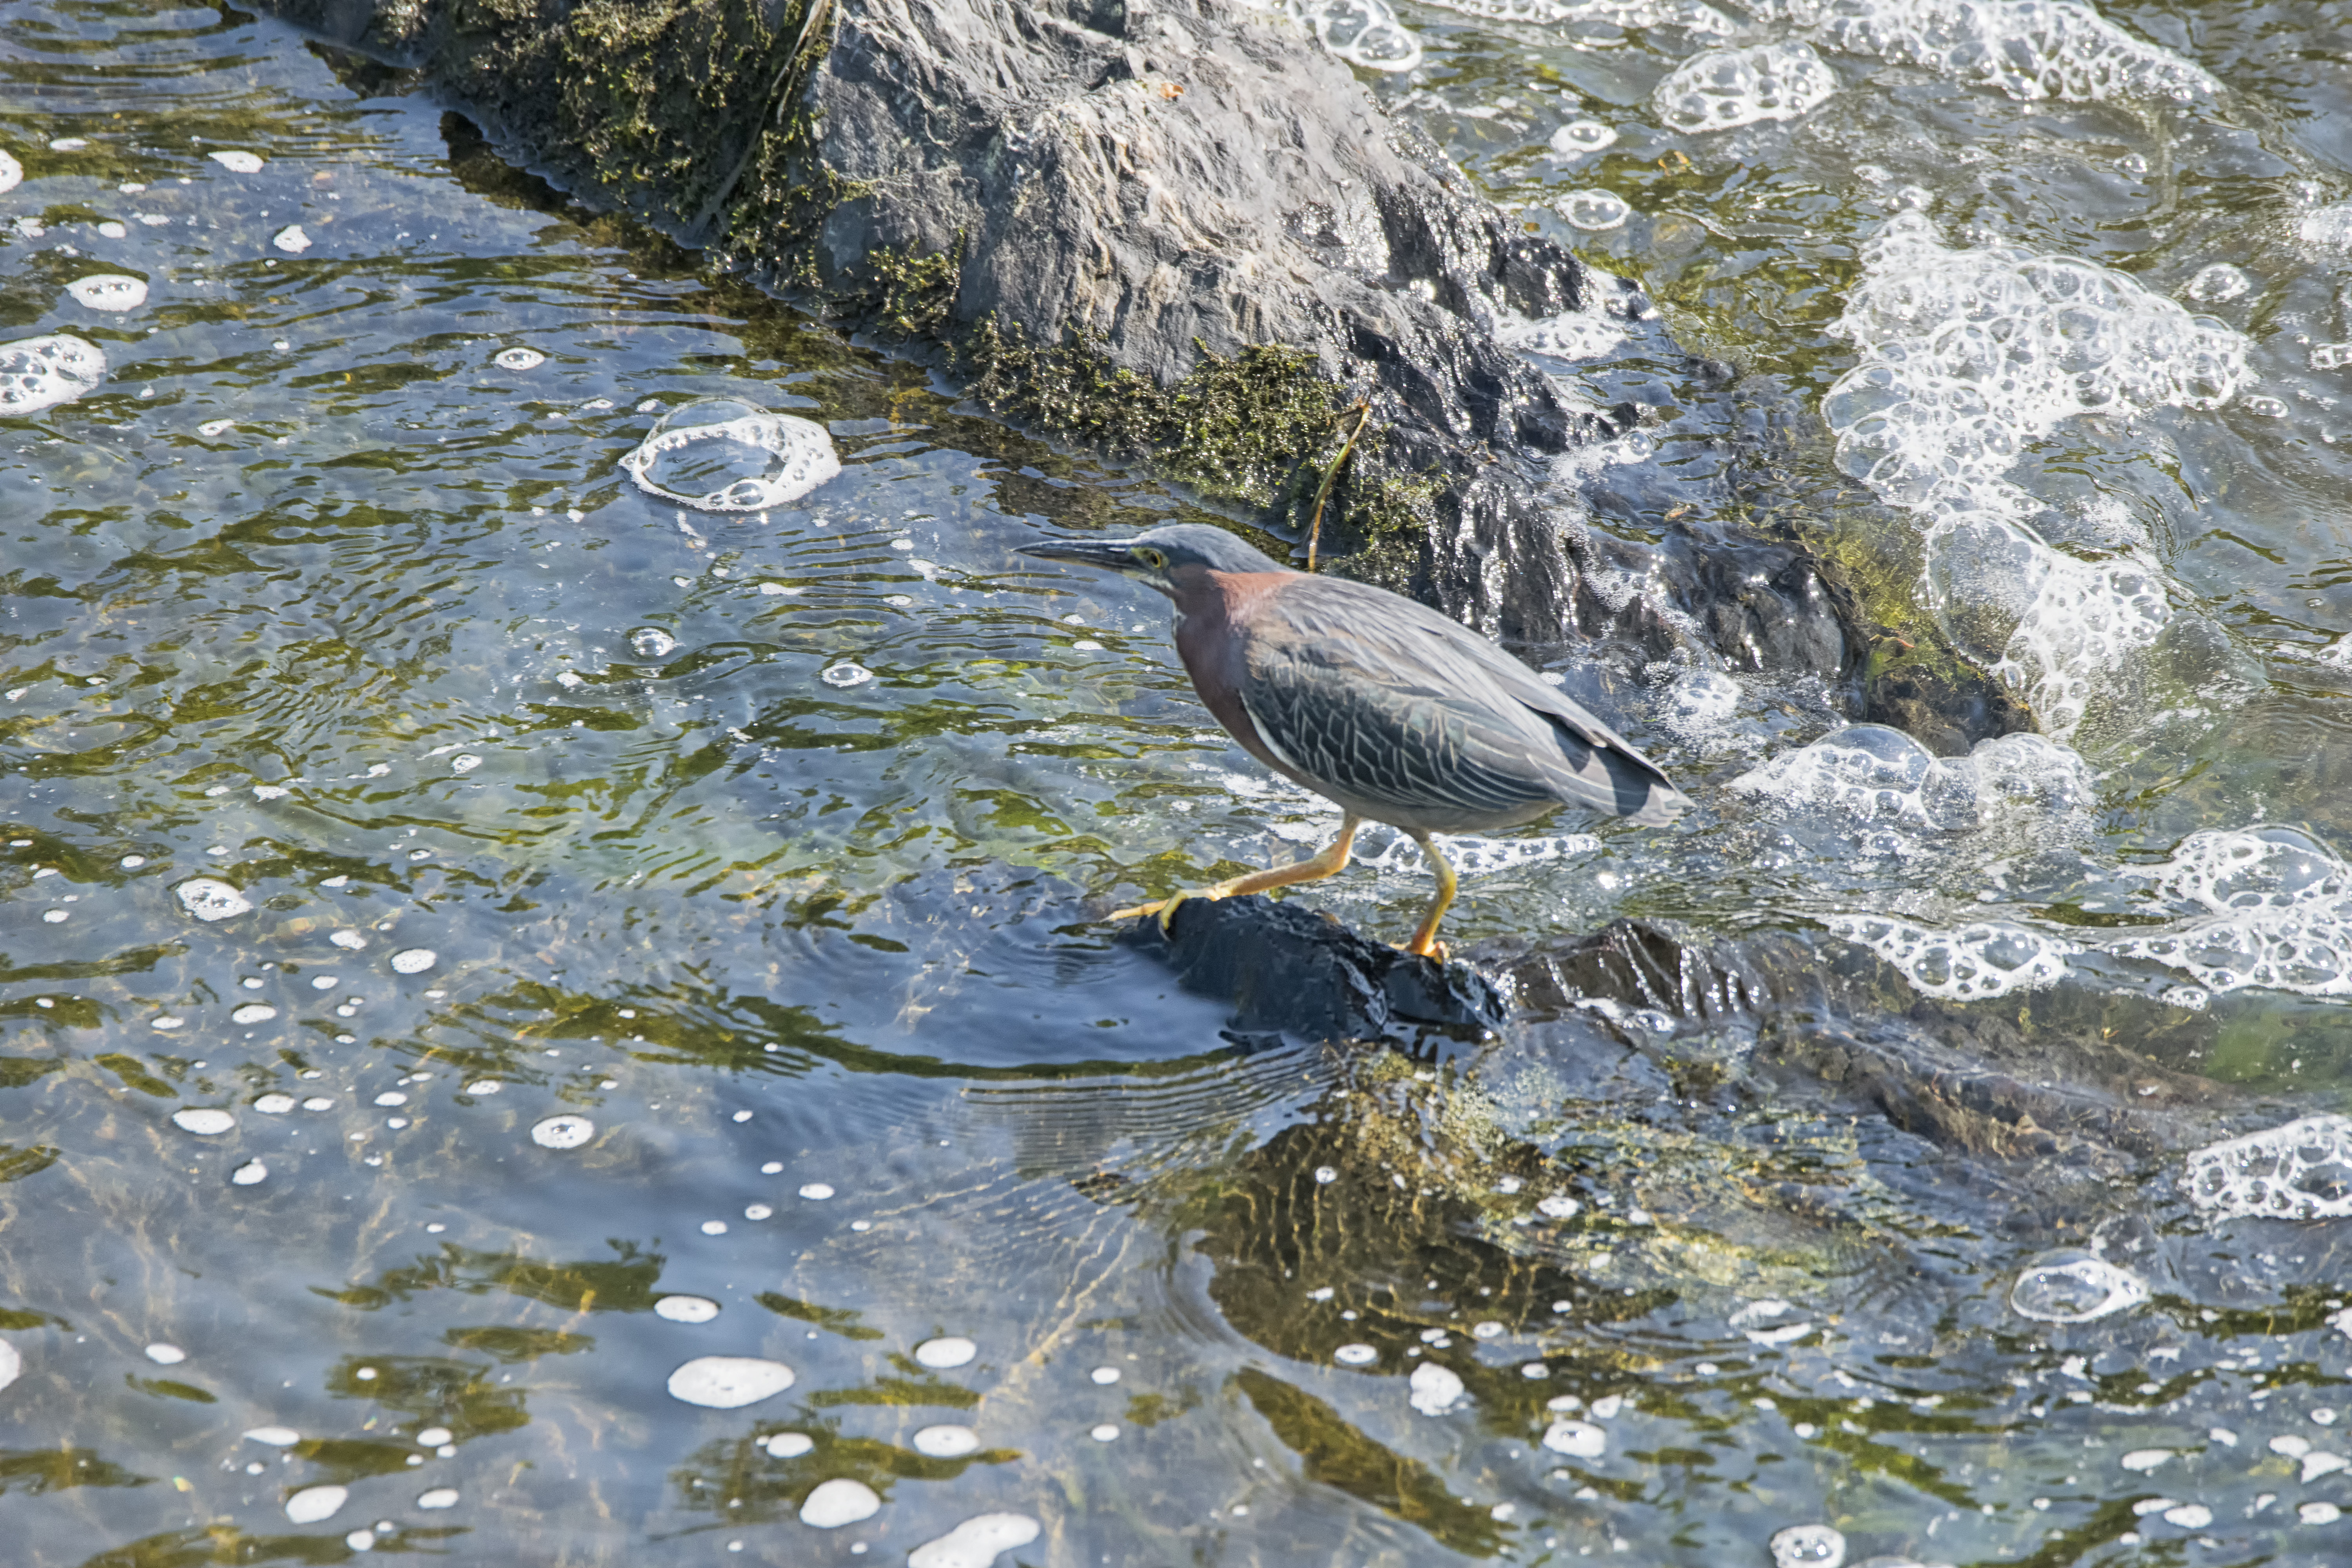
water, bird, river, pond, wildlife, green, reflection, fauna, canada, vert, quebec, heron, sherbrooke, oiseau